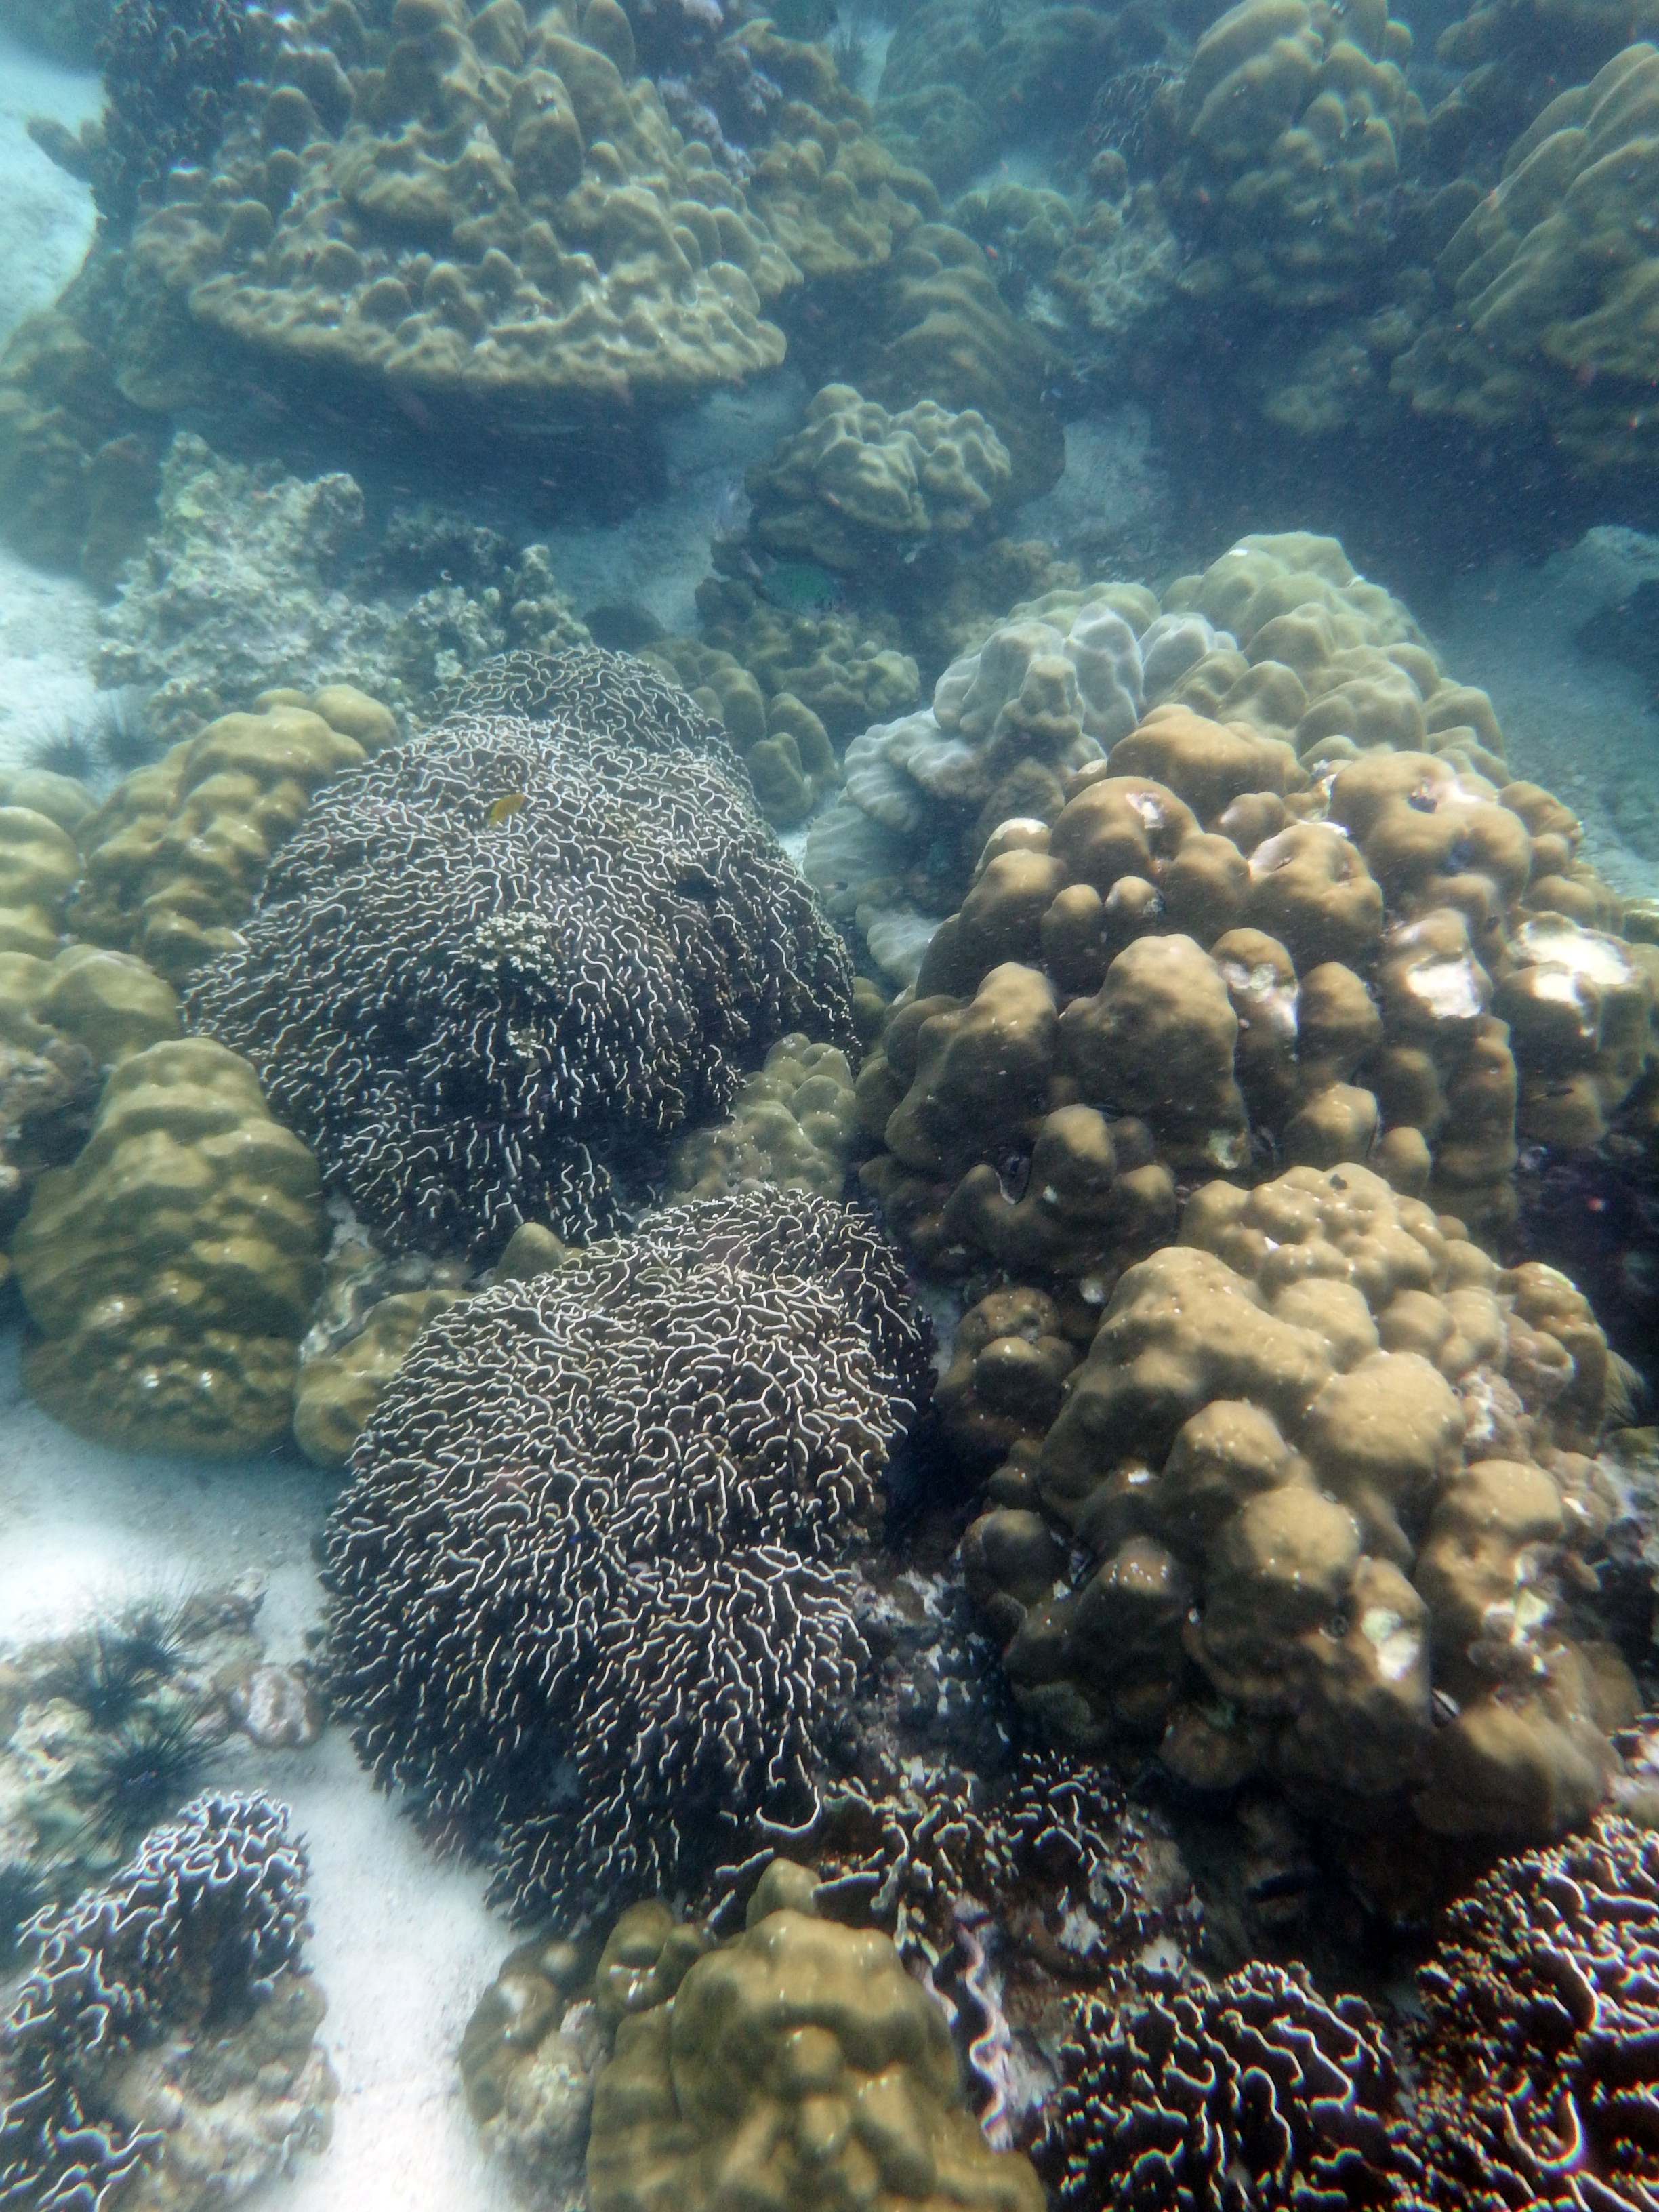
sea, water, nature, ocean, diving, underwater, biology, island, fish, lifestyle, coral, coral reef, invertebrate, reef, dive, snorkel, marine, habitat, scuba, snorkeling, undersea, organism, natural environment, marine biology, coral reef fish, marine invertebrates, stony coral